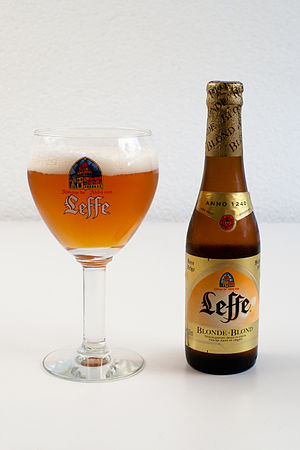
Leffe
Leffe er et belgisk ølmærke.